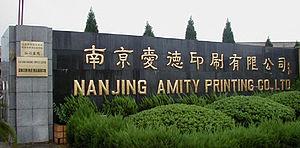
Amity Foundation est une organisation indépendante et bénévole basée en Chine. Elle a été créée en 1985 à l'initiative de chrétiens protestants établis en République populaire de Chine et réunis par l'ancien évêque anglican K. H. Ting, avec pour principal objectif d'aider les régions pauvres du pays à se développer. Son siège est à Nanjing et une branche de l'organisation se trouve également à Hong Kong. L'organisation est également connue pour son imprimerie, la Amity Printing Company, le plus grand producteur de bibles en Chine.